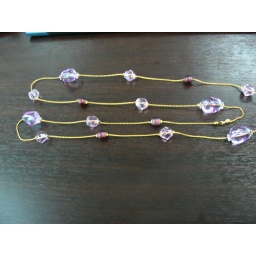
Gold tone metal chain, acrylic pink nuggets, Chinese cut crystal in rosaline, and white-lined purple glass rounds